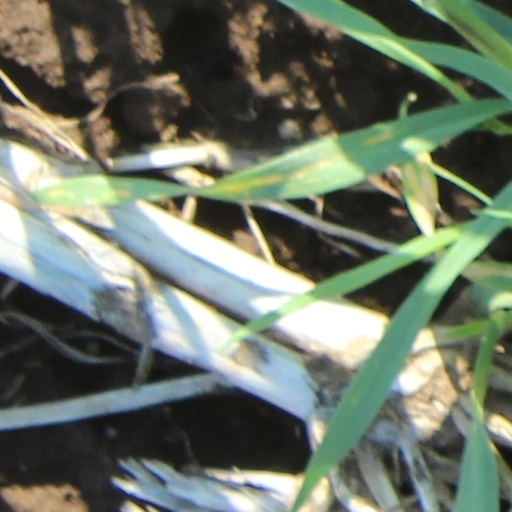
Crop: wheat